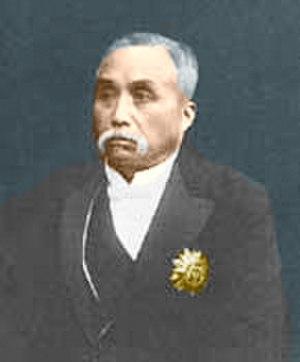
Xu Shichang est un homme politique chinois qui fut président de la république de Chine du 10 octobre 1918 au 2 juin 1922.